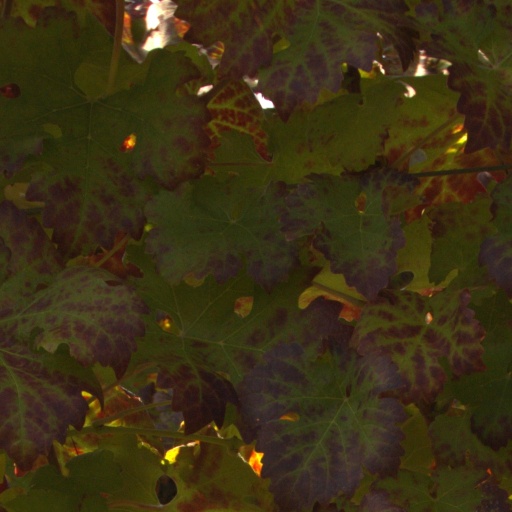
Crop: grape